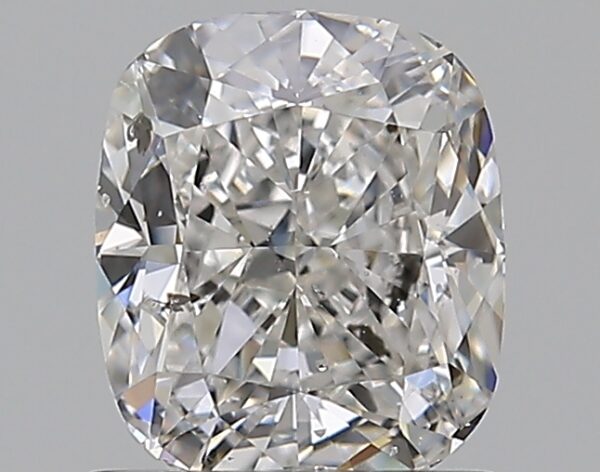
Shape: cushion
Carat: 1
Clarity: SI2
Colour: H
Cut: VG
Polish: EX
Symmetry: VG
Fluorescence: N
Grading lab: GIA
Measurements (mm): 6.13 x 5.25 x 3.67